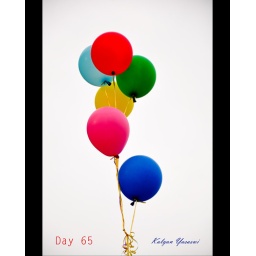
Day 065/365Some where over the rainbow.That background was actually the sky which was not so bright and blue so I over exposed it.